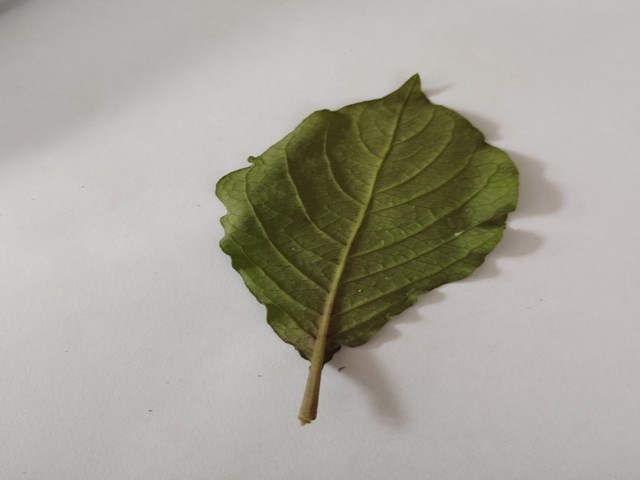
Plant: apang